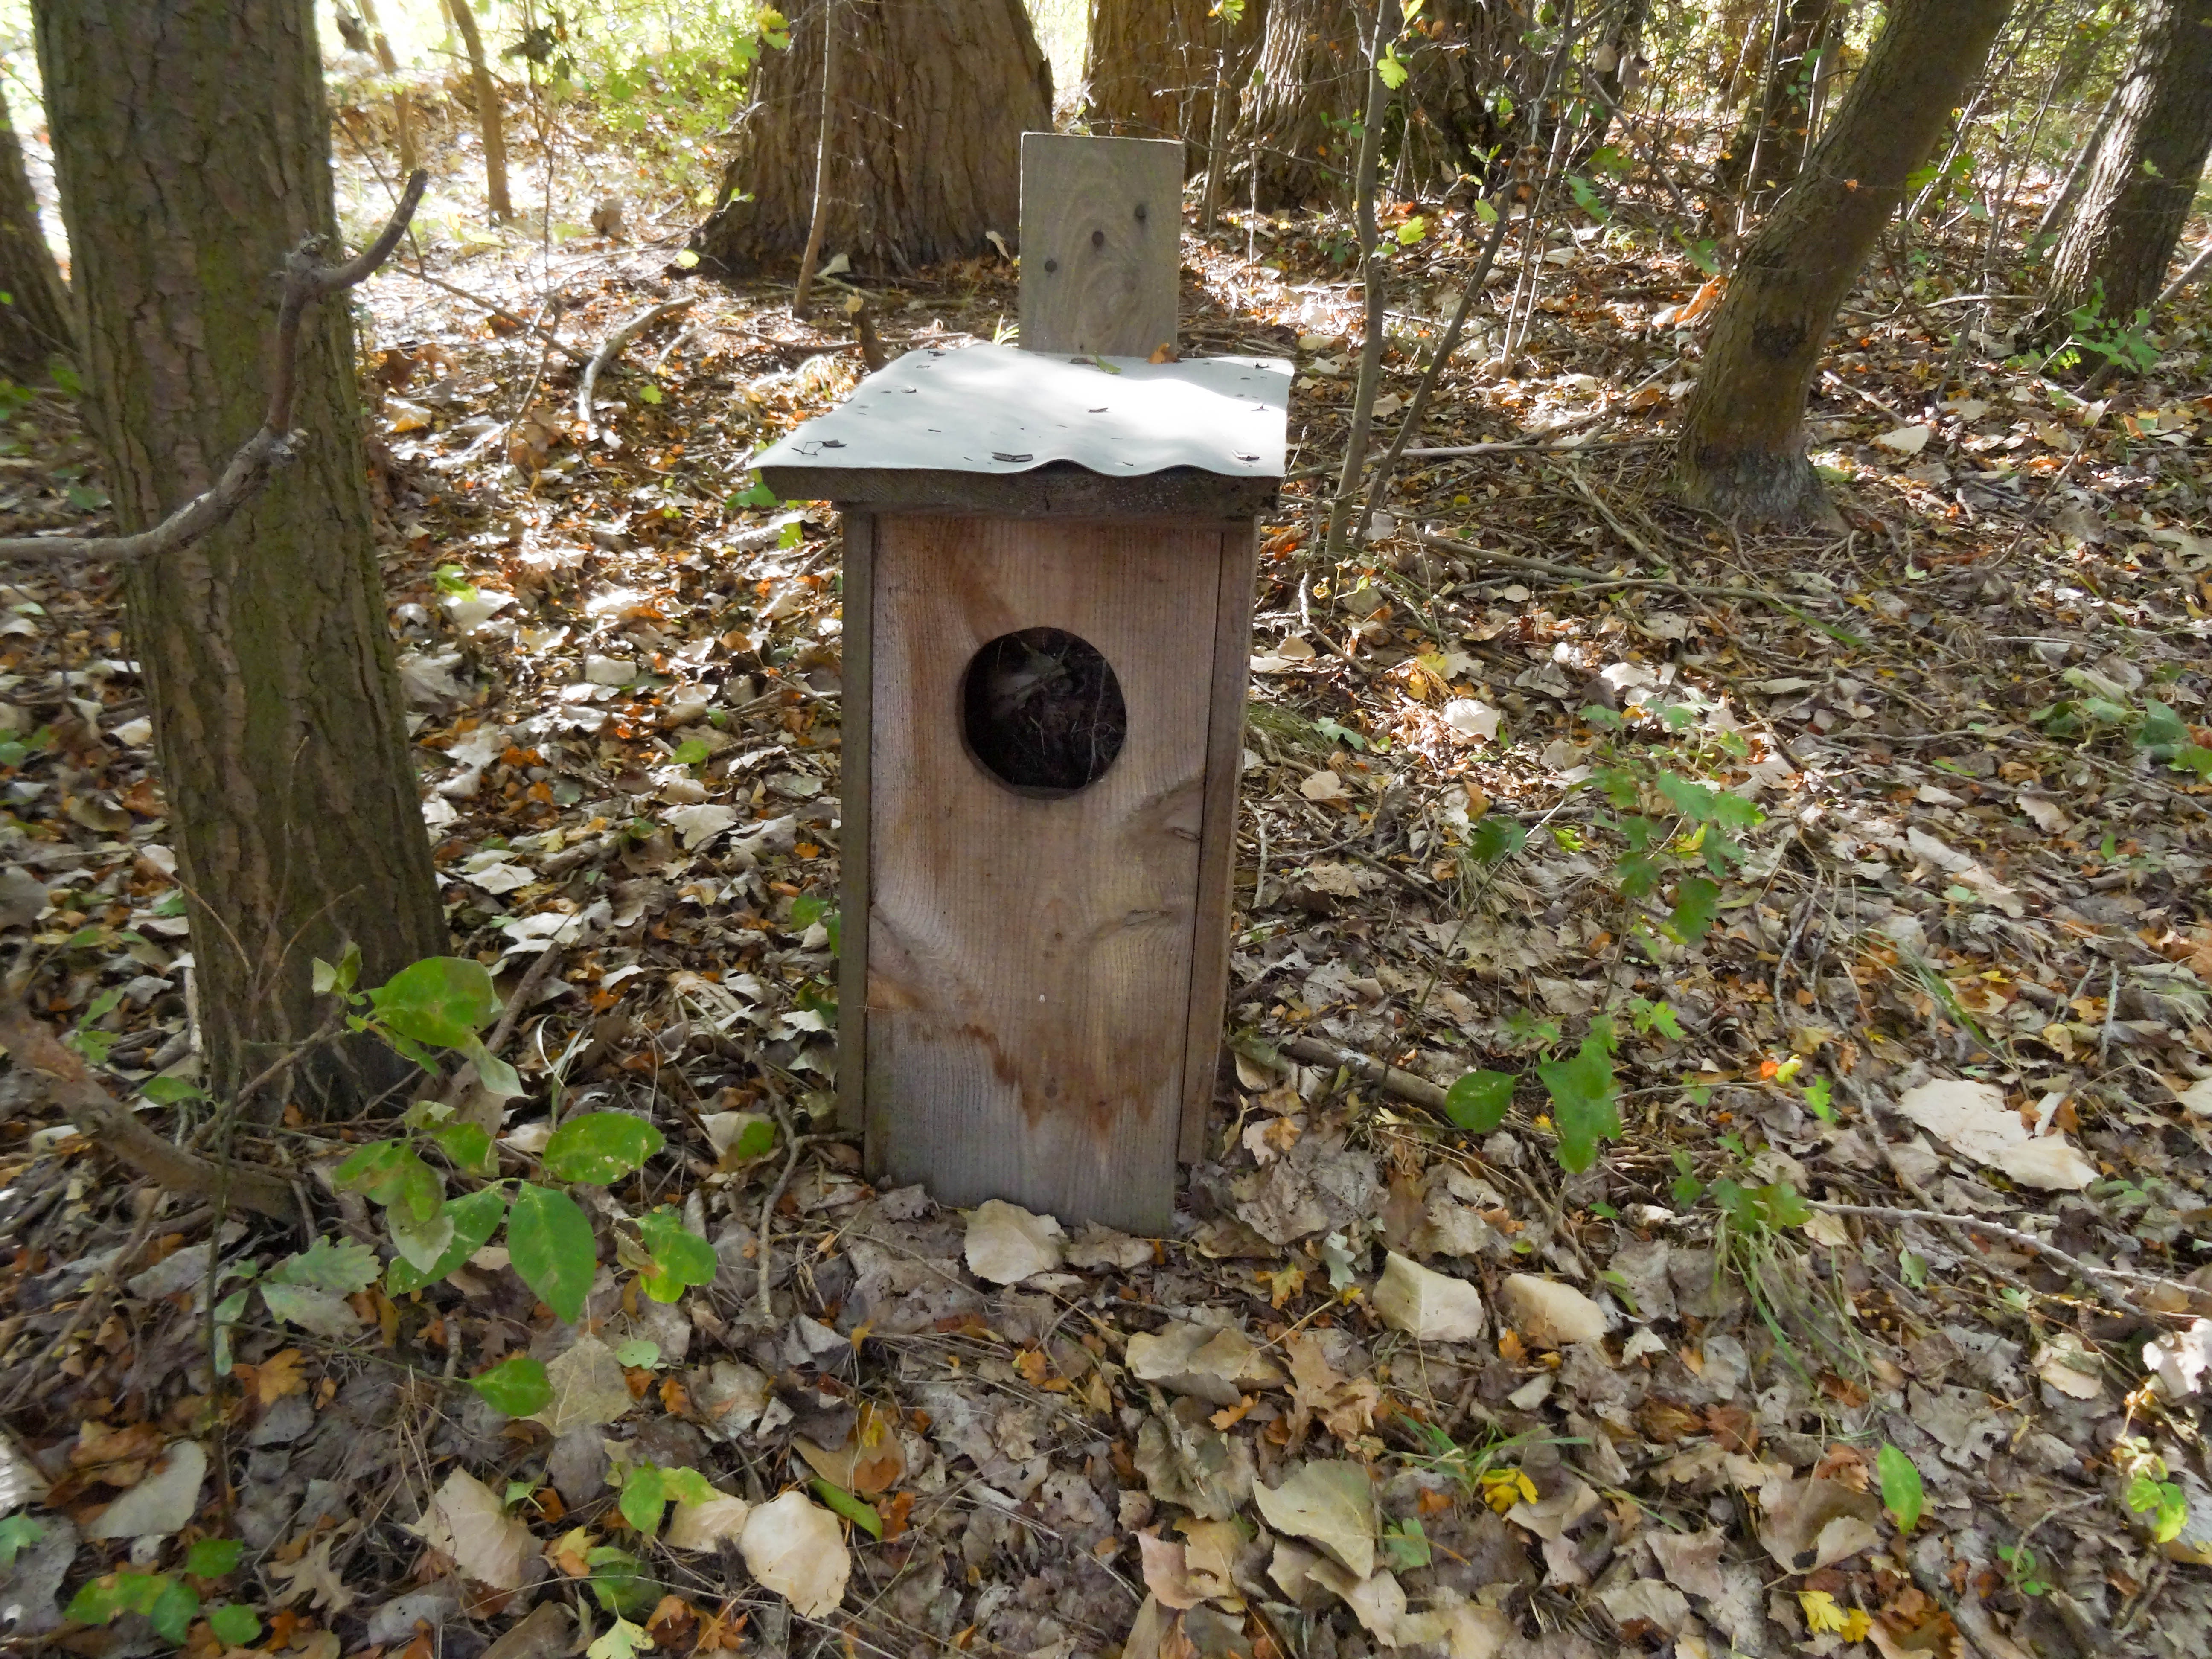
tree, forest, bird, wood, trail, wildlife, autumn, ornithology, litter, woodland, hollow, breeding shed